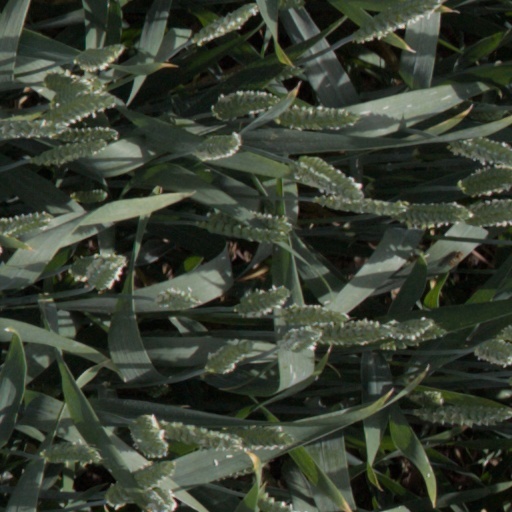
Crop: wheat